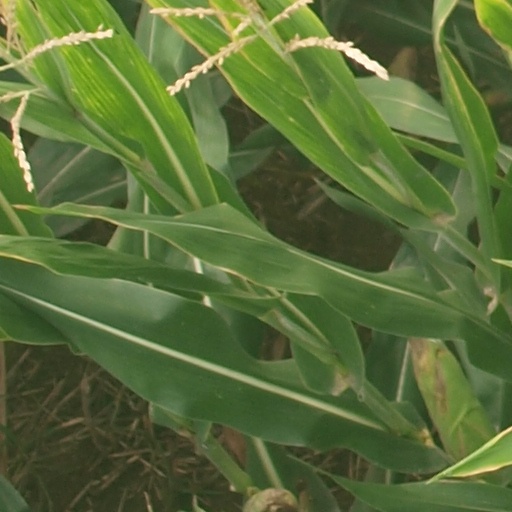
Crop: maize; corn